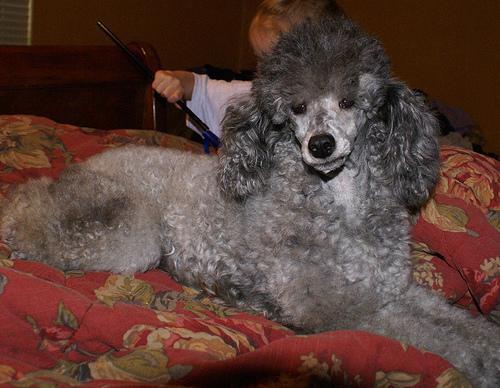
miniature_poodle